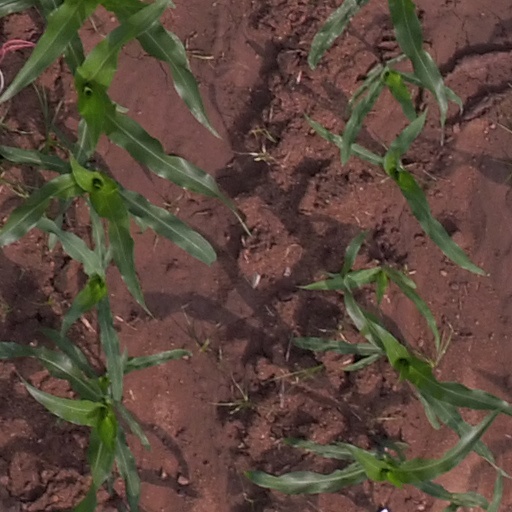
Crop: maize; corn